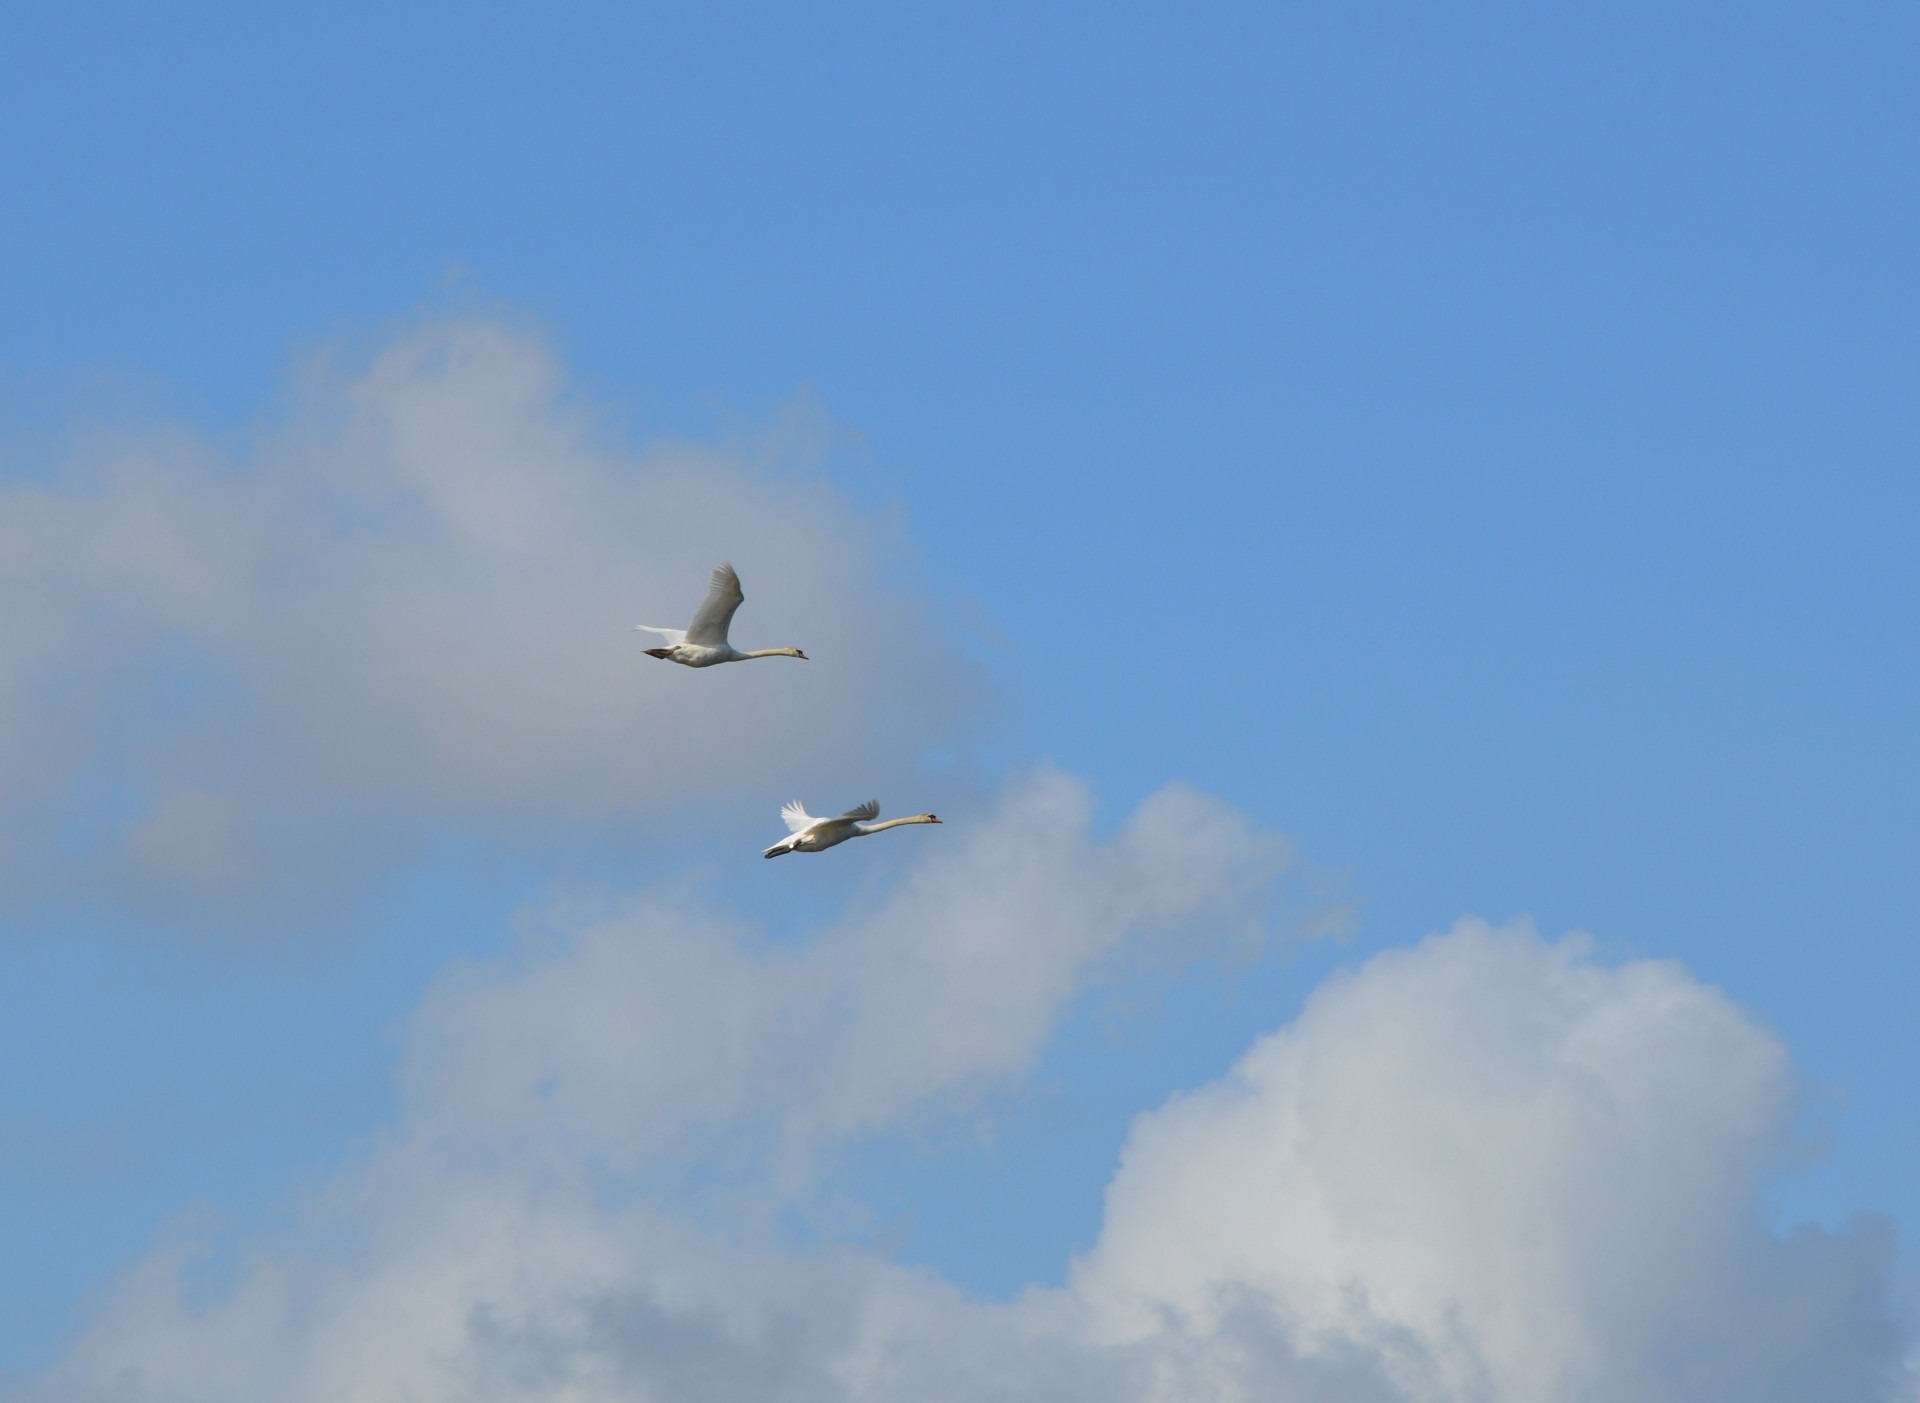
nature, outdoor, wilderness, bird, wing, cloud, sky, animal, flying, fly, airplane, aircraft, wildlife, wild, vehicle, beak, aviation, flight, mammal, freedom, feather, avian, majestic, birds, wings, vertebrate, creature, air show, air force, atmosphere of earth